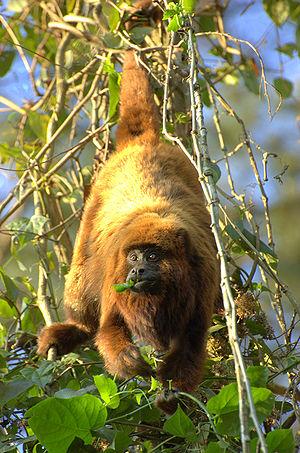
La province de Misiones est une province d'Argentine située dans le nord-est du pays. Elle est bordée à l'ouest par le Paraguay, à l'est du nord au sud par le Brésil et au sud-ouest par la province de Corrientes.